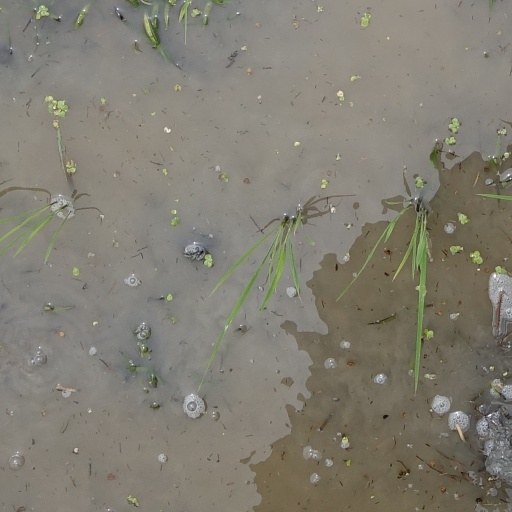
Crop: rice